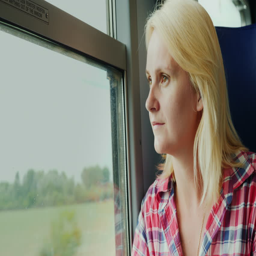
middle - aged woman is traveling on a train .